Swami Karpatri

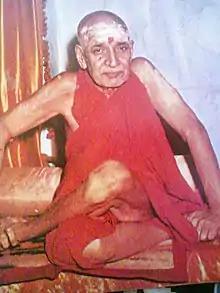
Swami in his ashram in Varanasi.

Swami Karpatri (1907–1982), born as Har Narayan Ojha, was a Hindu saint and revivalist who founded the Akhil Bharatiya Ram Rajya Parishad. He was also a writer and led several pro-Hindu movements, including the cow protection movement. A sannyasi of the Dashanami Sampradaya, he belonged to the conservative branch of Santan Dharma.